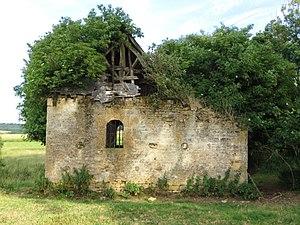
Brouennes chapelle Saint-Pierre
Brouennes est une commune française située dans le département de la Meuse, en région Grand Est.